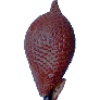
Label: Salak 1